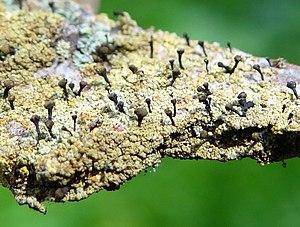
Les basidiomycètes constituent un vaste embranchement ou division des mycètes qui regroupe la plupart des espèces désignées dans la langue courante par le nom de champignon, ils sont caractérisés par des spores formées à l'extrémité de cellules spécialisées, les basides.